Taira no Atsumori

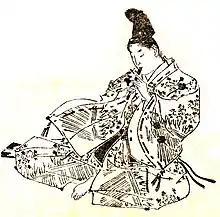
Drawing of Atsumori playing the flute, a symbol of his youth and naïveté in the Noh play "Atsumori"

Kumagai while crying beheaded the youth. Searching the body for something to wrap the head in, he came across a bag containing a flute. He realized that Atsumori must have been one of the soldiers playing music before the battle and thought, “there are tens of thousands of riders in our eastern armies, but I am sure none of them has brought a flute to the battlefield. Those court nobles are refined men!”